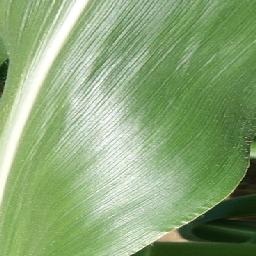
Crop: corn
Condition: (maize)_healthy